Mevalonate kinase deficiency

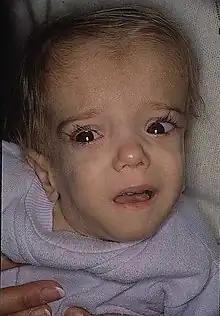
A patient with mevalonate kinase deficiency at the age of 21 months, displaying characteristic craniofacial features

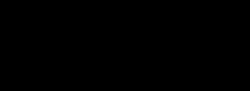
Mevalonic acid

Mevalonate kinase deficiency (MKD) is an autosomal recessive metabolic disorder that disrupts the biosynthesis of cholesterol and isoprenoids. It is a rare genetic disorder, but a high frequency is observed in Northern European regions.